Under Suspicion (2000 film)

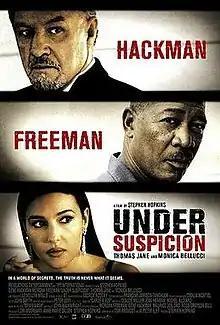
Theatrical release poster

Under Suspicion is a 2000 American-French thriller film directed by Stephen Hopkins and starring Gene Hackman, Morgan Freeman, Monica Bellucci and Thomas Jane. The film is based on the 1981 French film "Garde à Vue" and the British novel "Brainwash" (1979), written by John Wainwright. It was screened out of competition at the 2000 Cannes Film Festival.